Blacksoil, Queensland

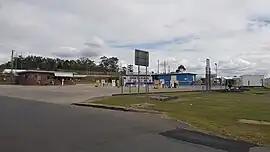
Eleazar Drive, 2023

Blacksoil is a rural locality in the City of Ipswich, Queensland, Australia. In the , Blacksoil had a population of 106 people.